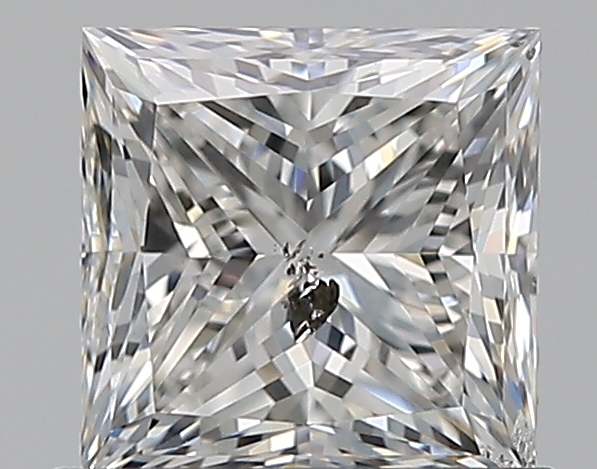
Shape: princess
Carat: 1
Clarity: SI2
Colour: G
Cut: VG
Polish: EX
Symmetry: EX
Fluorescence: N
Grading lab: IGI
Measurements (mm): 5.29 x 5.27 x 4